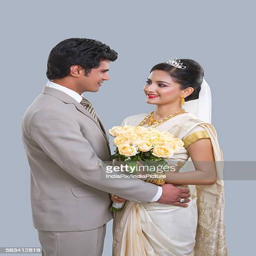
portrait of a bride and person